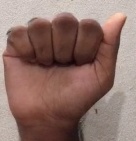
ASL sign: A